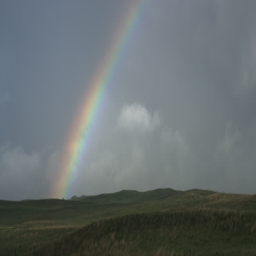
a rainbow in a cloudy gray sky over rolling green hills